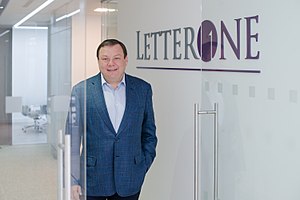
Mikhail Fridman
Mikhail Marátovitsj Fridman er en russisk milliardær og entreprenør. Han er oprindelig fra Lvov i Ukraine og kom til Moskva for at studere metal i 1980'erne.